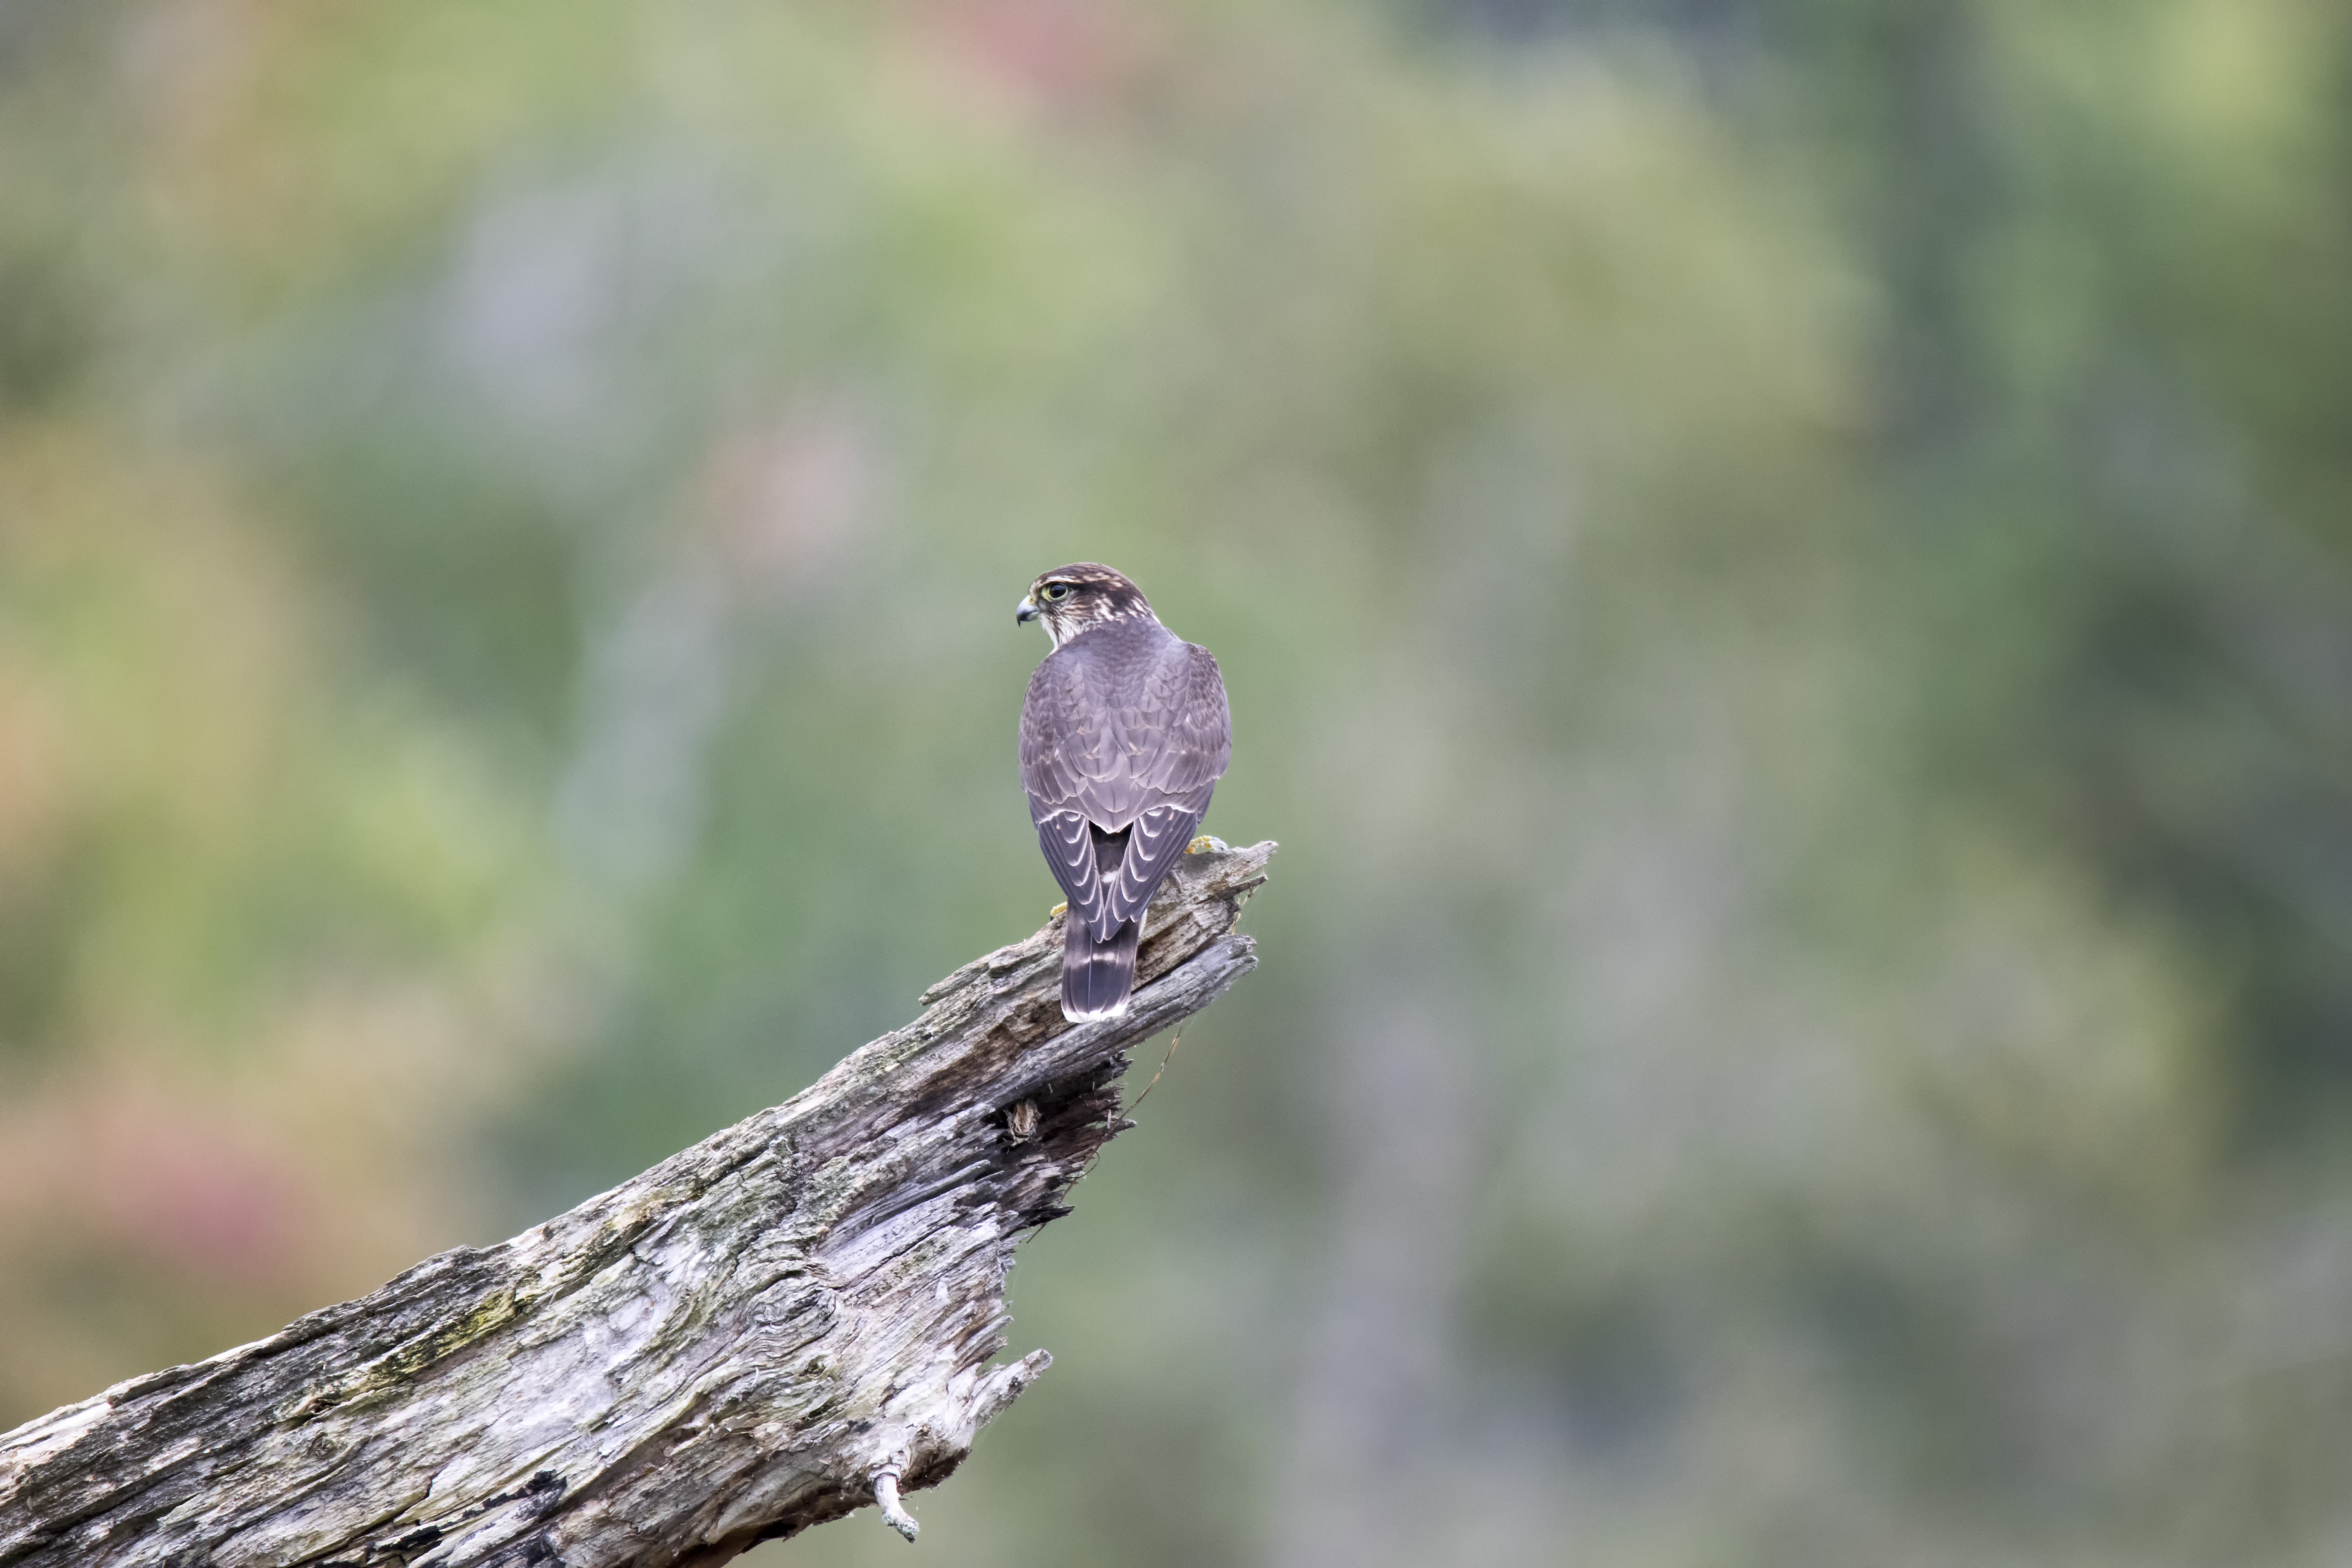
nature, branch, bird, wildlife, fauna, canada, vertebrate, quebec, sherbrooke, oiseau, faucon, merillon, merlin, wren, perching bird